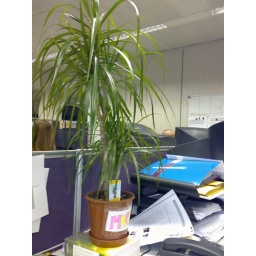
...my friendly desk plant - Taken at 4:59 PM on January 05, 2007 - cameraphone upload by ShoZu